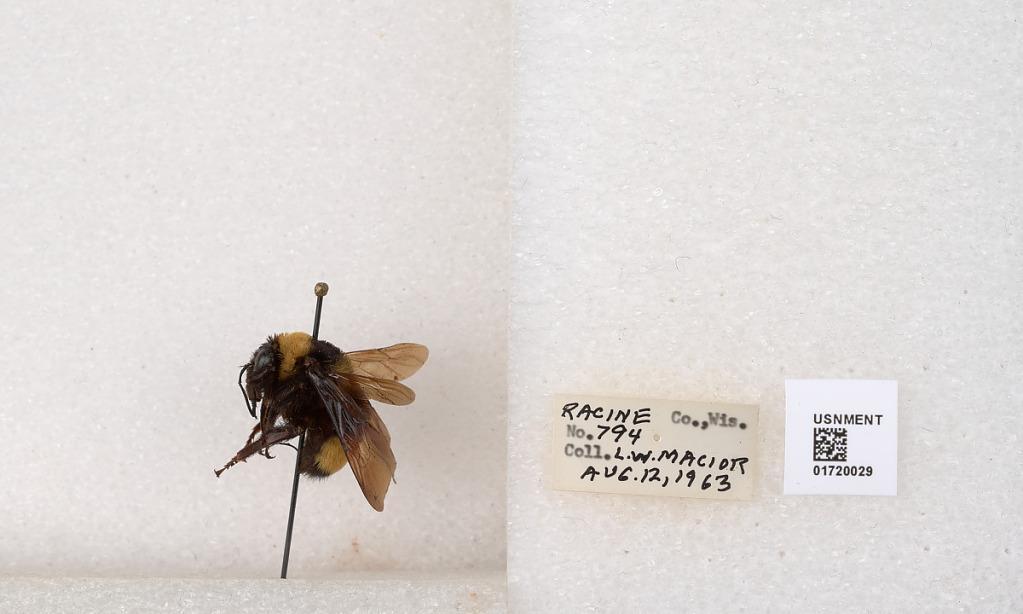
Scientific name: Bombus (Bombus) nevadensis auricormus
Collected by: L. Macior
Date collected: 1963-8-12
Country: United States
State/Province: Ohio
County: Racine
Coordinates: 42.7299, -87.8123